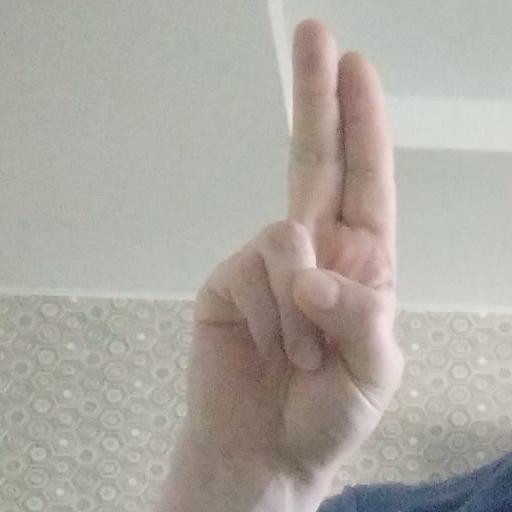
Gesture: two_up